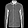
Label: Shirt